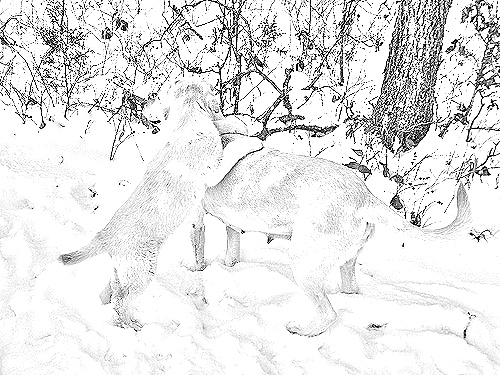
Portrait style: Sketch Portrait